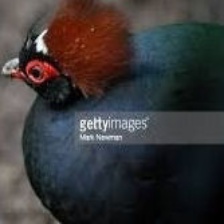
Species: CRESTED WOOD PARTRIDGE
Scientific name: ROLLULUS ROULOUL
ImageNet parent category: partridge